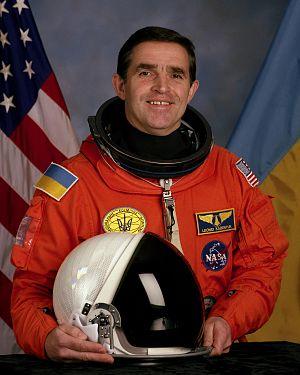
Leonid Kostiantynovytch Kadeniouk, né le 28 janvier 1951 à Klichkivtsi, dans l'oblast de Tchernivtsi, et mort à Kiev le 31 janvier 2018, est le premier spationaute ukrainien depuis l'indépendance de son pays. Les précédents spationautes « ukrainiens » étaient tous des citoyens soviétiques.
Lancement à White Sands de la septième fusée américaine dans l’espace. Elle atteint 21 000 mètres d’altitude.